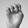
ASL letter: E